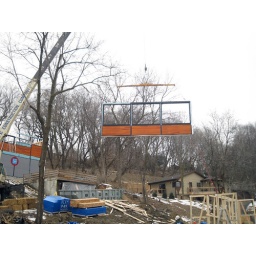
West facing master bedroom and guest bath wall in flight.